Ngô Đình Khôi

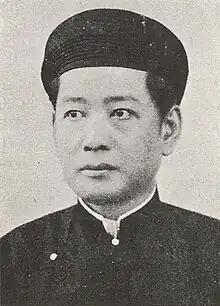
Ngô Đình Khôi

Ngô Đình Khôi (1885–1945) was the eldest son of Ngô Đình Khả. He had eight younger siblings: five brothers, Ngô Đình Thục, Ngô Đình Diệm, Ngô Đình Nhu, Ngô Đình Cẩn, Ngô Đình Luyện; and three sisters, Giao, Hiệp, and Hoàng.